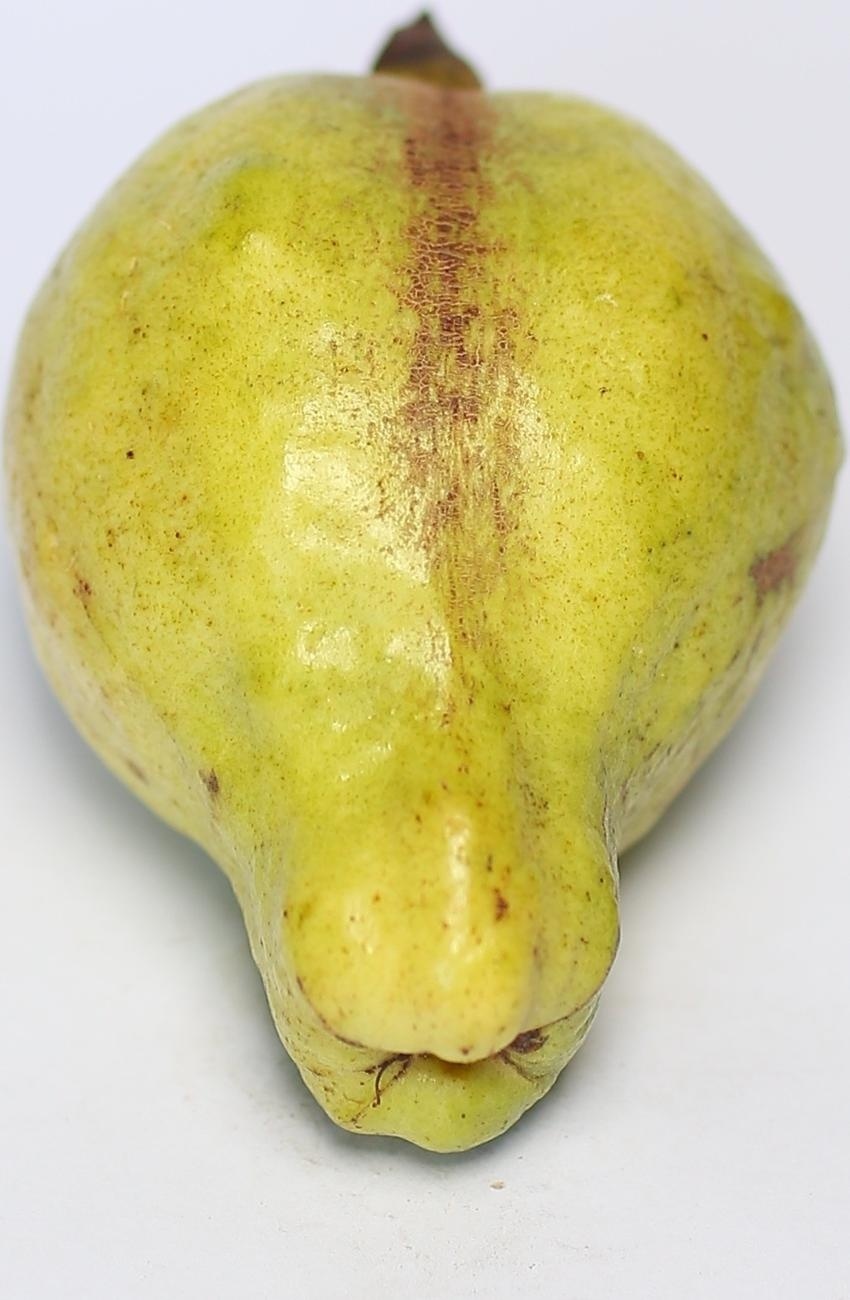
Maturity: mature-green
Variety: local-sindhi